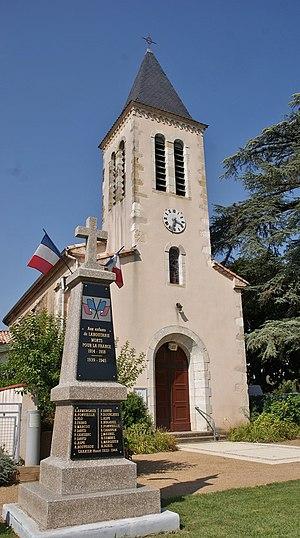
église Saint Jean Baptiste
Laboutarie, localement prononcé et orthographié Laboutarié, est une commune française, située dans le département du Tarn en région Occitanie.